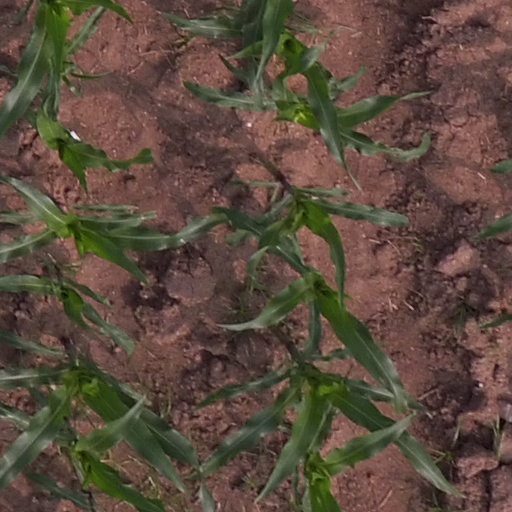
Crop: maize; corn